Quentovic

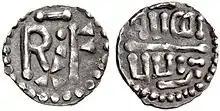
Denier of Pippin III, minted at Quentovic between c. 754-768.

The coinage of Quentovic is the most extensive evidence of the settlement that survives today. The earliest known coins minted in Quentovic are from the 560s. These coins have some form of the towns name minted on them. The mint of Quentovic produced gold trientes in the first half of the 7th century. These trientes had an image of the royal bust and the moneyer's name printed on them. In approximately 670, Merovingian gold coinage was no longer produced. In its place, silver was used for coins which the Franks called sceattas. They were minted in Quentovic in the late 7th and early 8th century. This vast amount of coinage indicates that Quentovic was flourishing during this time period. The coinage would have been used mainly for mercantile purposes, and so trade must have been strong at the time. When the Carolingian dynasty took over in 751, coins continued to be minted in Quentovic under Pippin III. After Pippin's reign, the situation suddenly changed. Coins minted in Quentovic under Charlemagne and Louis the Pious are very rare. This signifies that Quentovic had less economic significance under Charlemagne, than in the century prior. Instead Melle, Chartres, Paris, Orléans, and Rheims were all far more prominent mints.